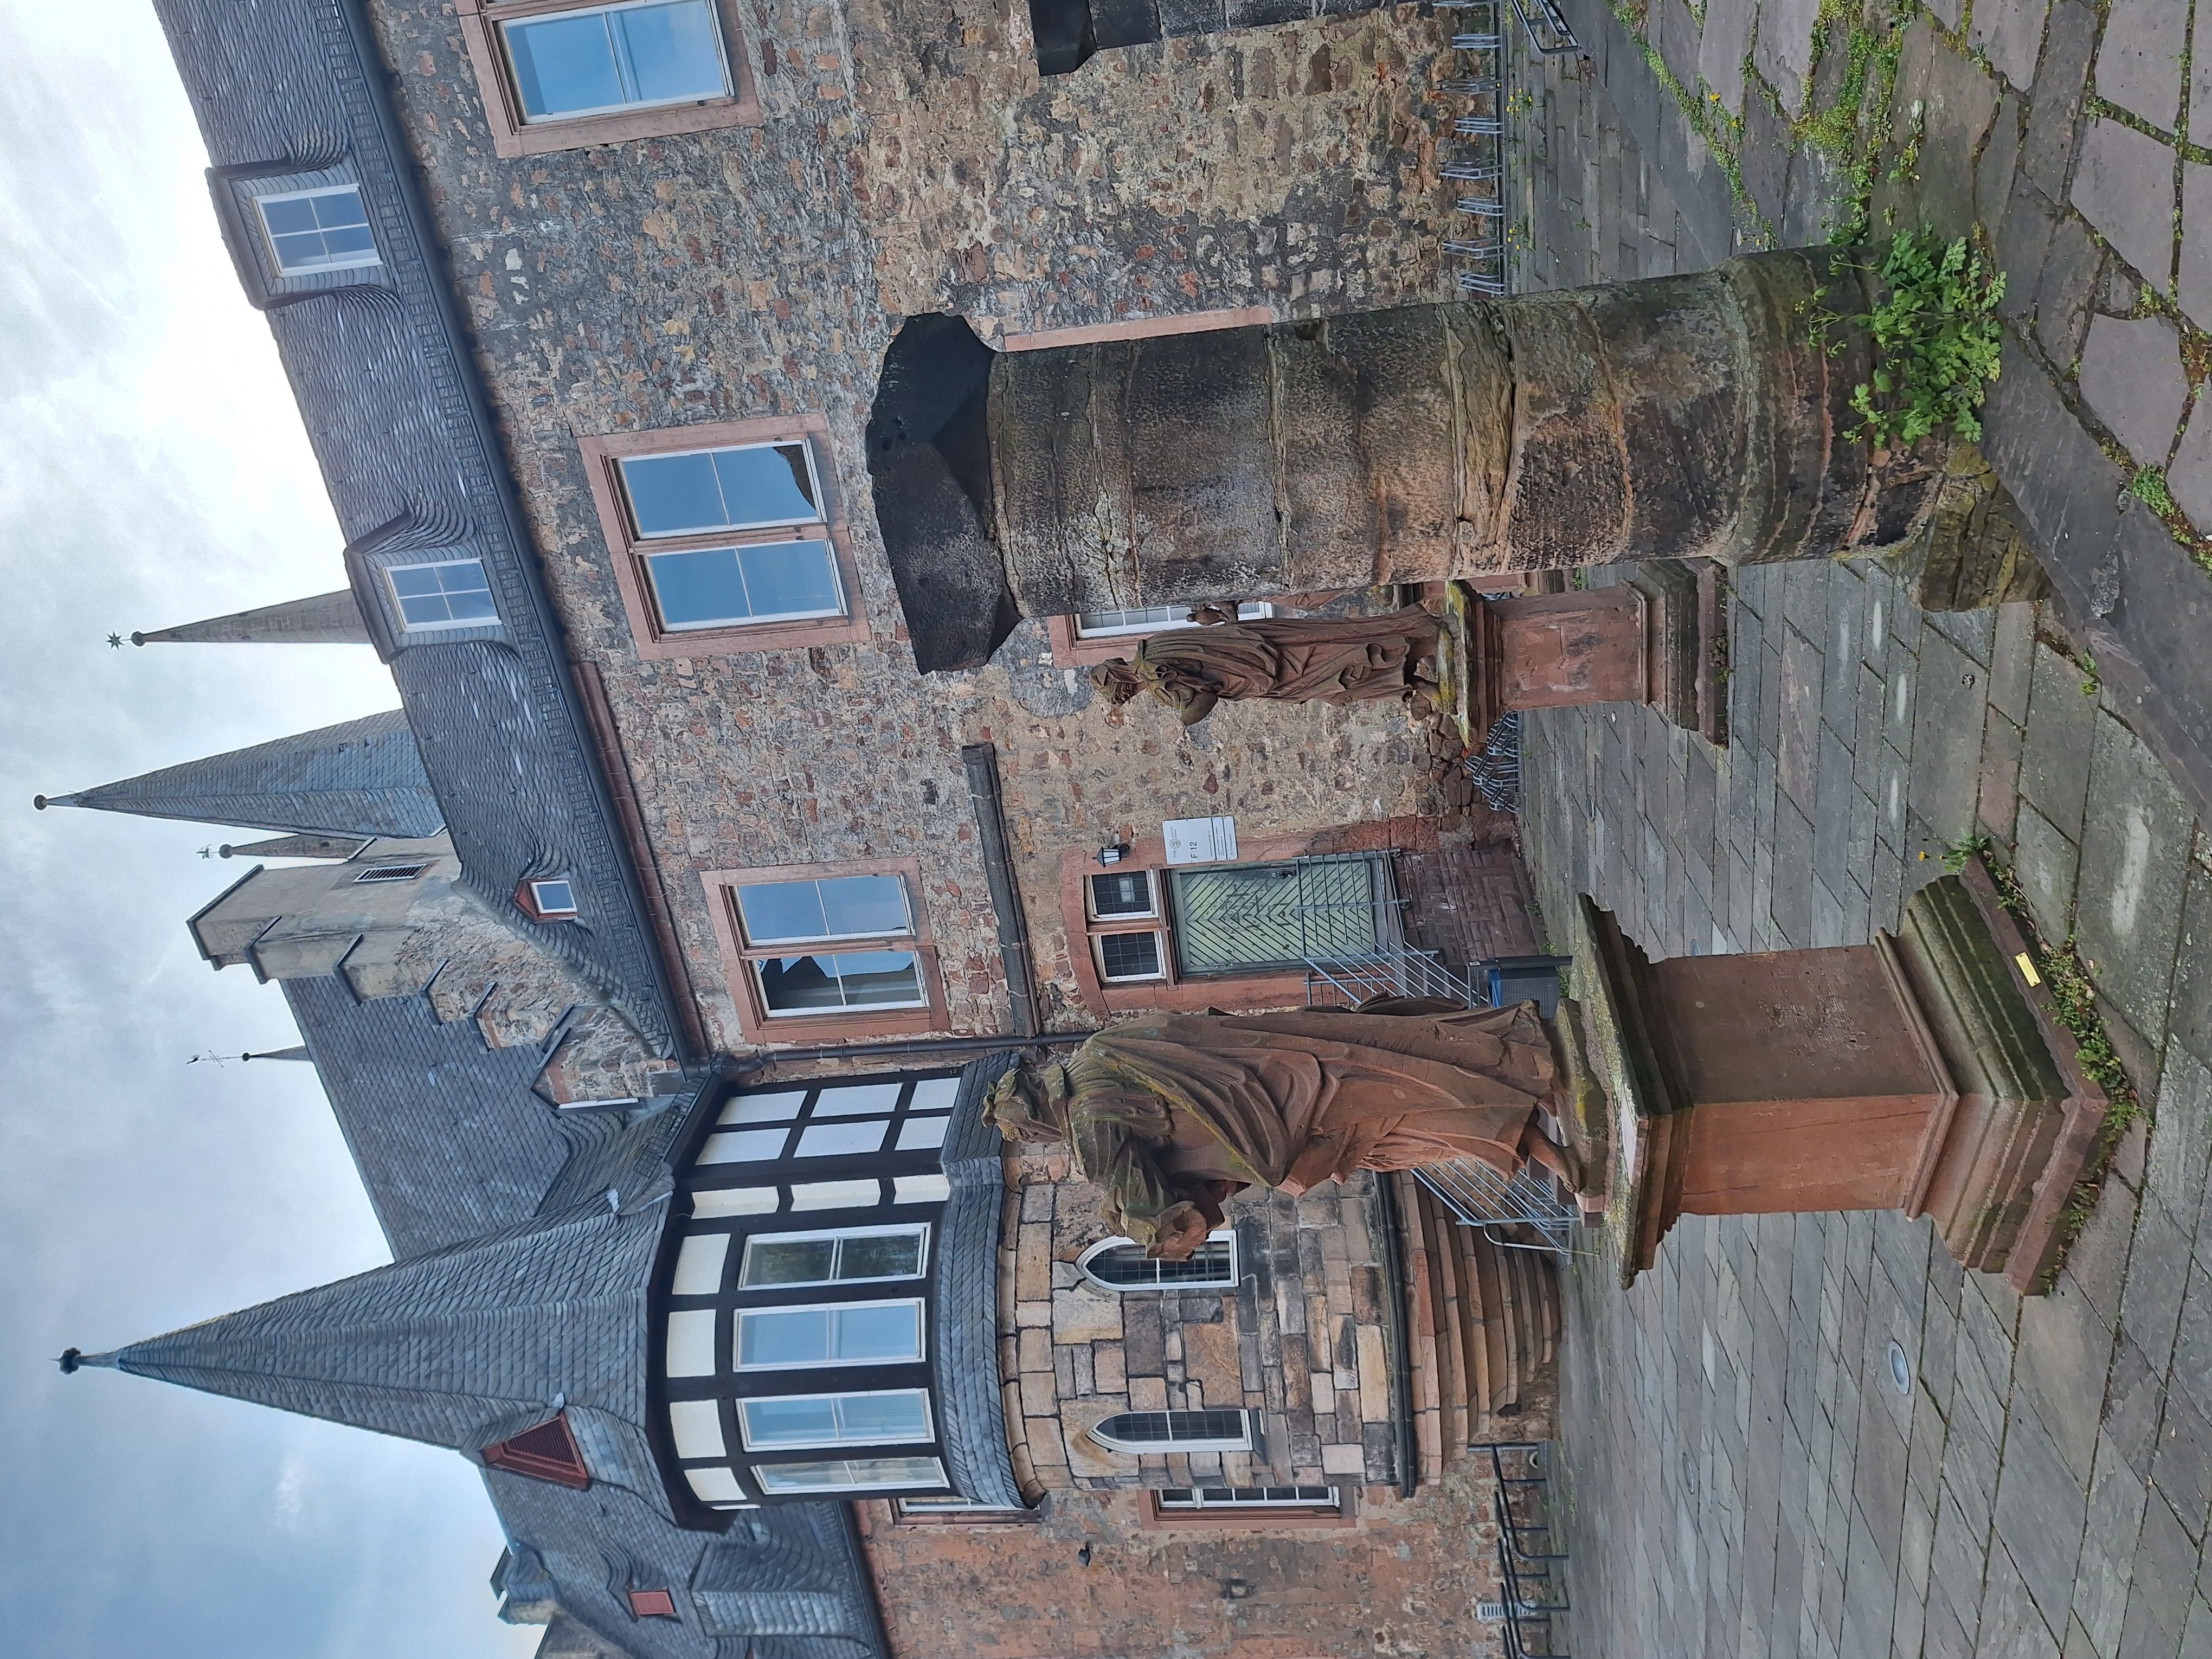
Building: Deutschhausstraße 10, Deutches Haus, Fachbereich Geographie